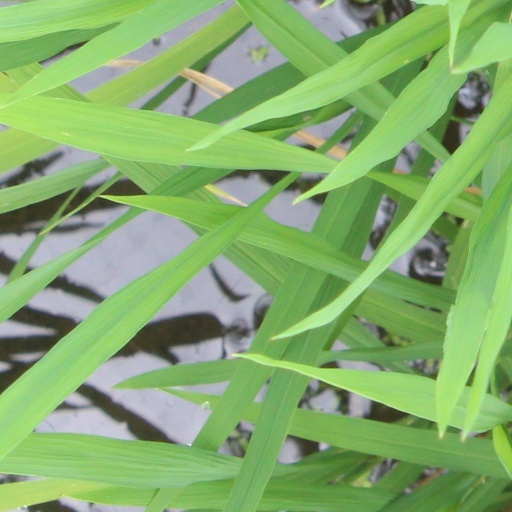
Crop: rice